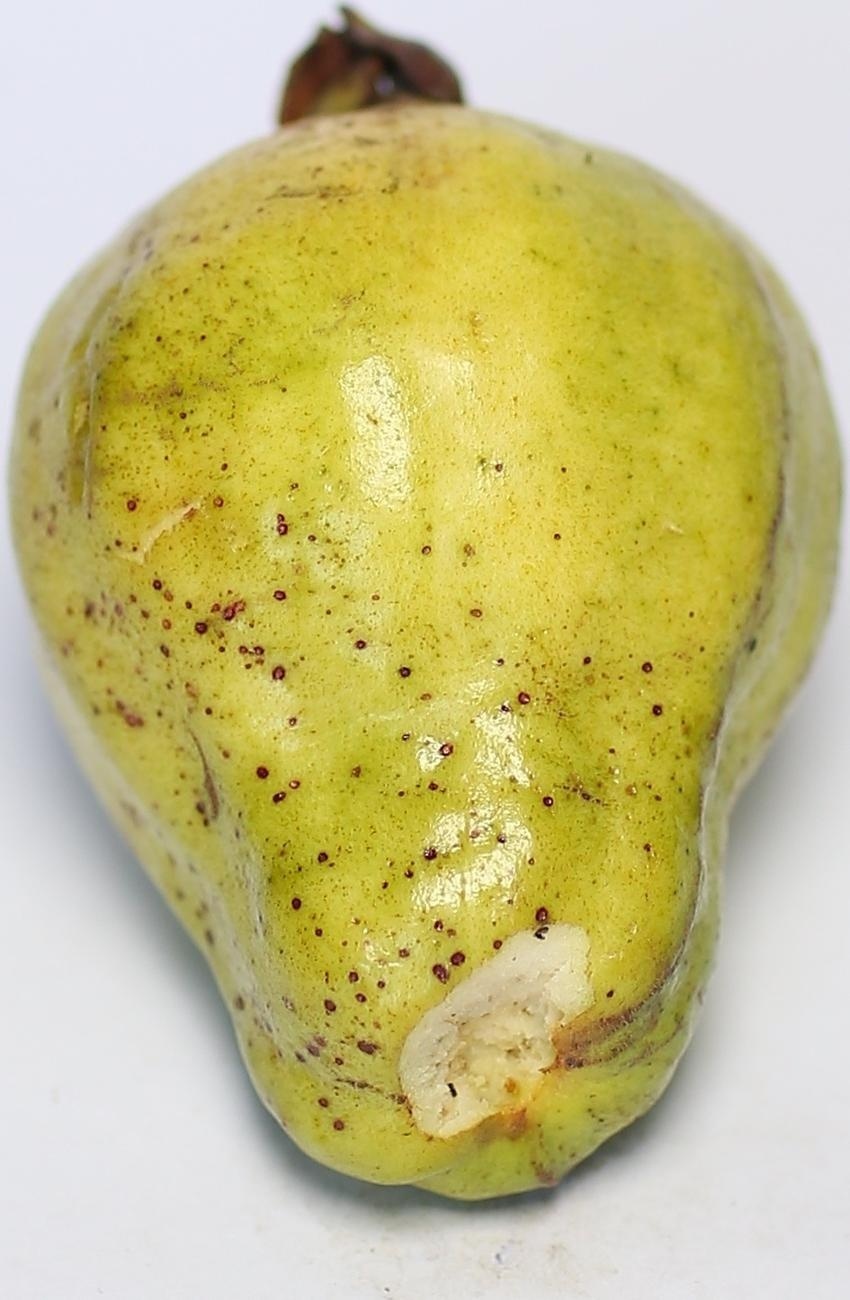
Maturity: mature-green
Variety: local-sindhi